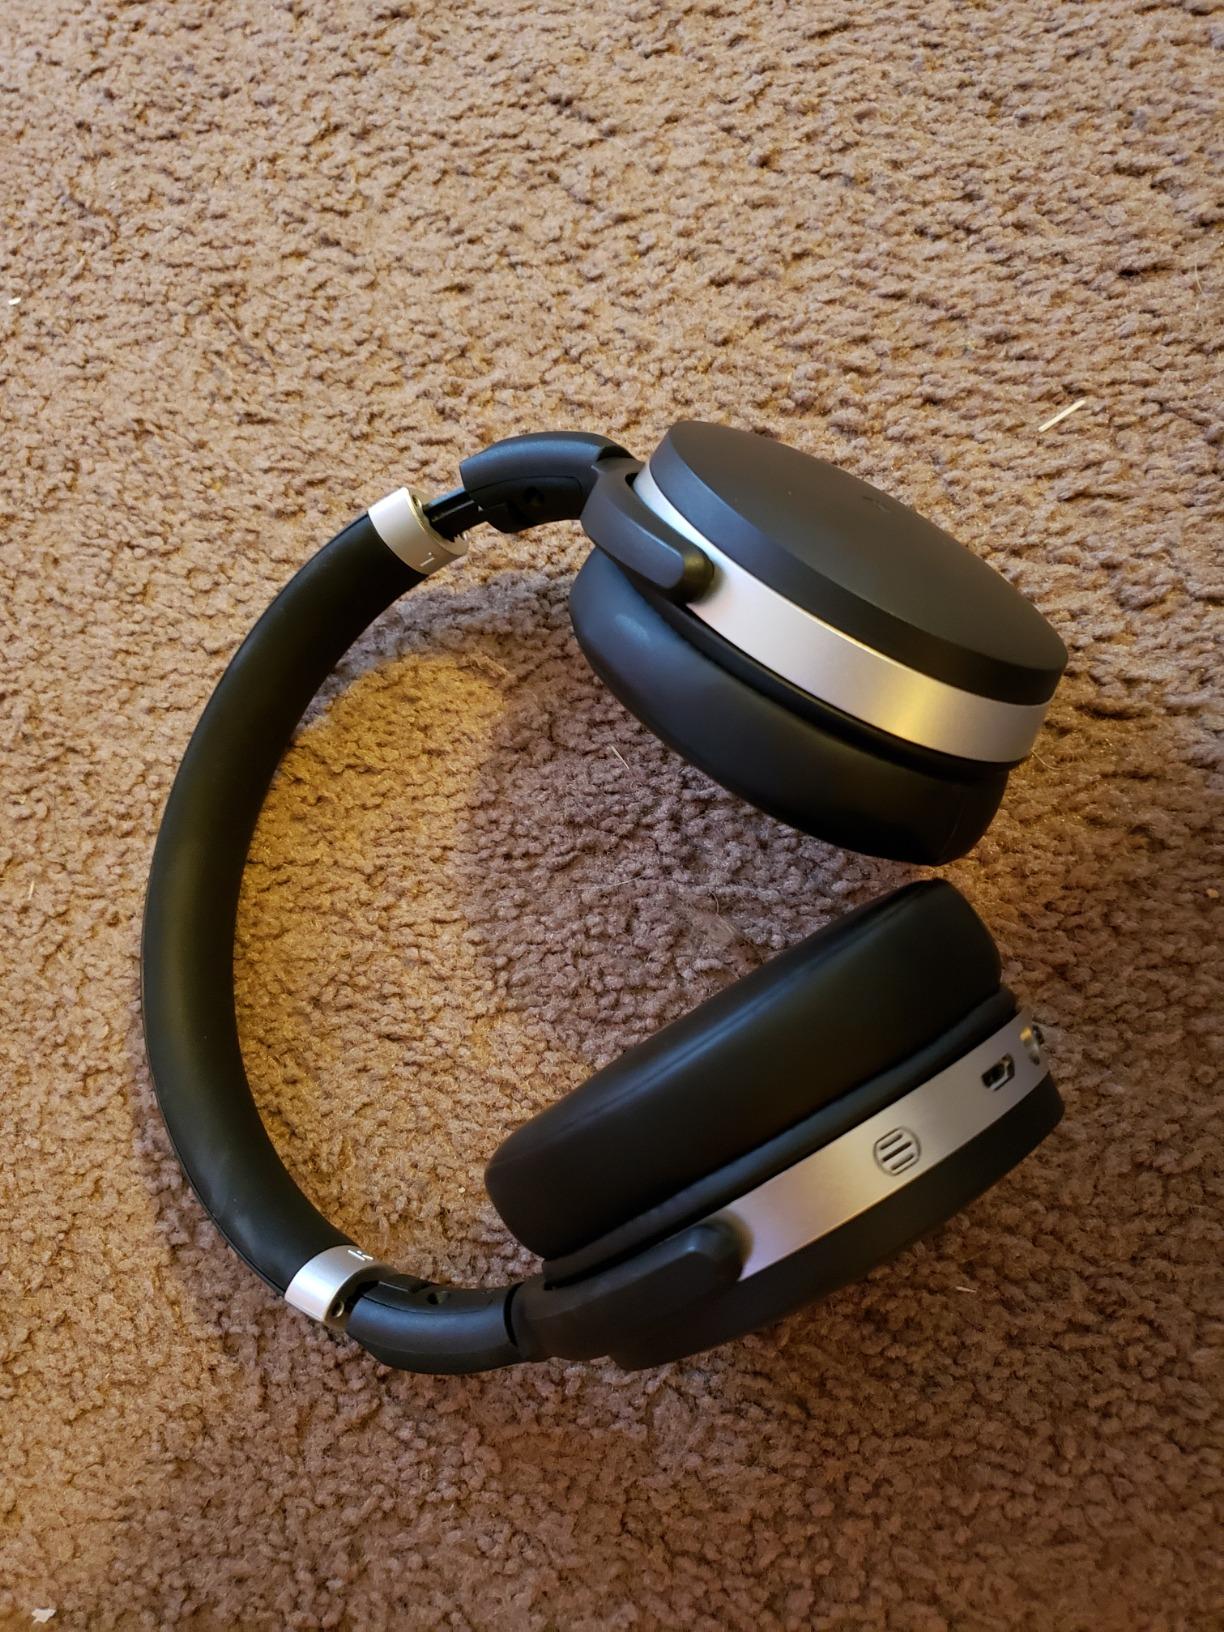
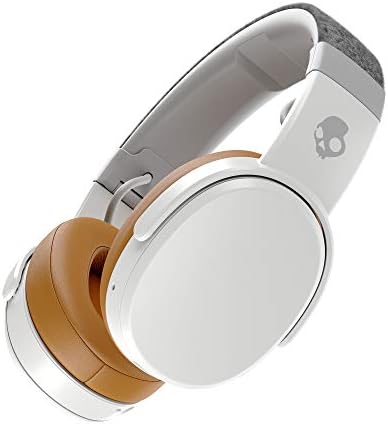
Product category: headphones
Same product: no